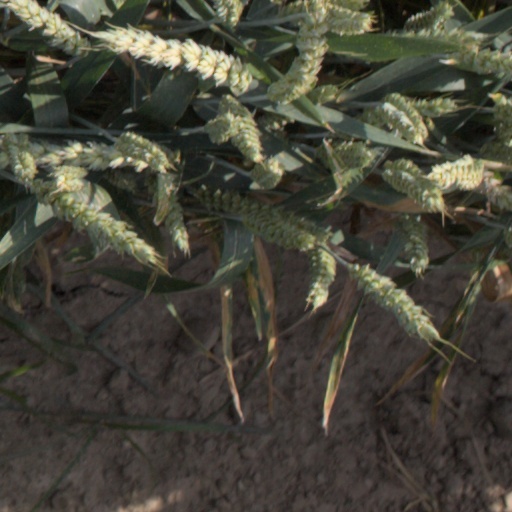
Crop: wheat